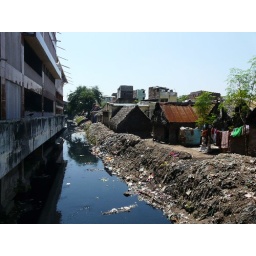
houses beside Lighthouse train station